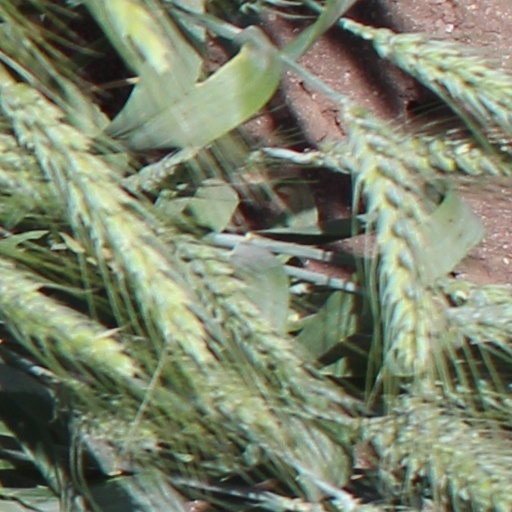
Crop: wheat